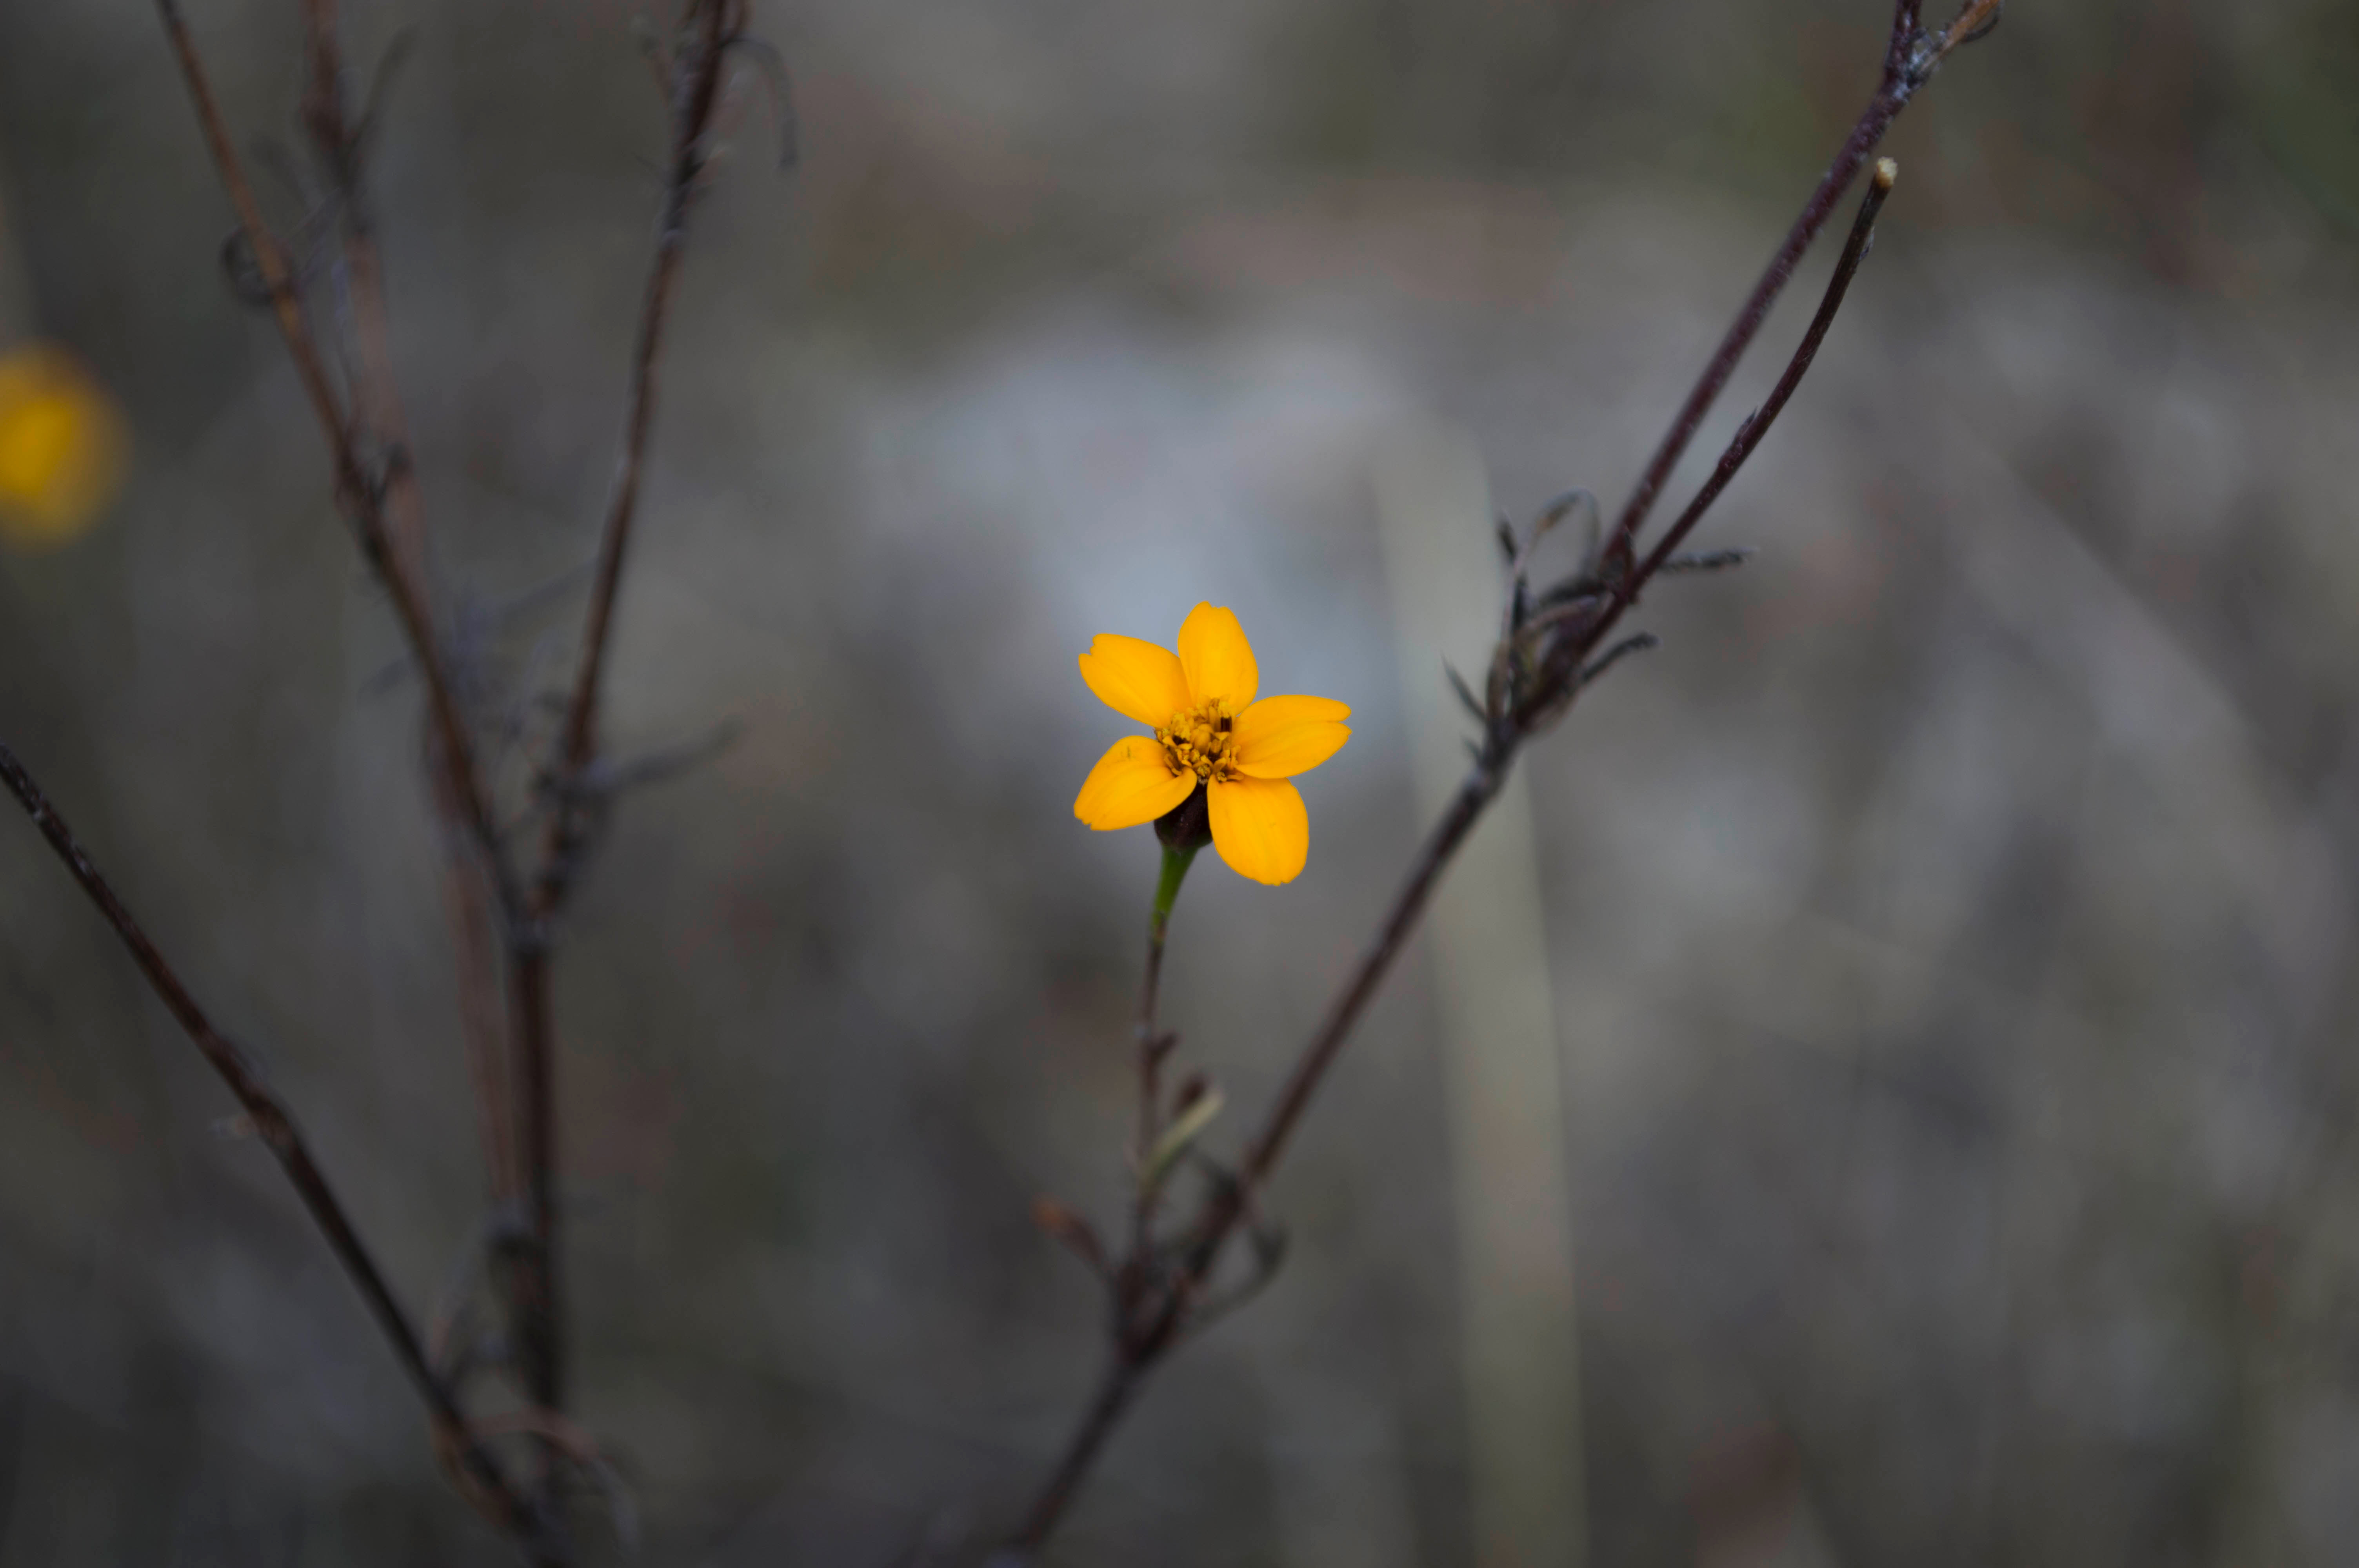
tree, nature, branch, blossom, plant, sunlight, leaf, flower, spring, autumn, botany, yellow, flora, season, twig, wildflower, macro photography, plant stem